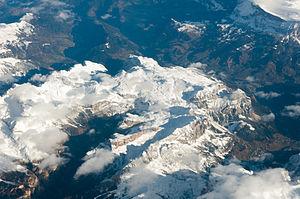
Les Dolomites constituent un massif montagneux des Préalpes orientales méridionales qui s'élève en Italie, à part environ égale entre le Trentin-Haut-Adige et la Vénétie. Il culmine à 3 343 mètres d'altitude à la Marmolada. Massif à géomorphologie bigarrée, il est caractérisé par une abondance de dolomie, roche sédimentaire carbonatée.